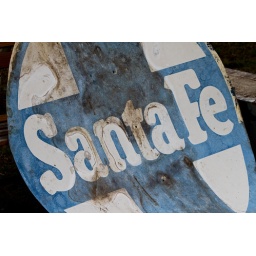
Photo taken February 20, 2010 in East Texas. An old blue and white Santa Fe railroad sign.